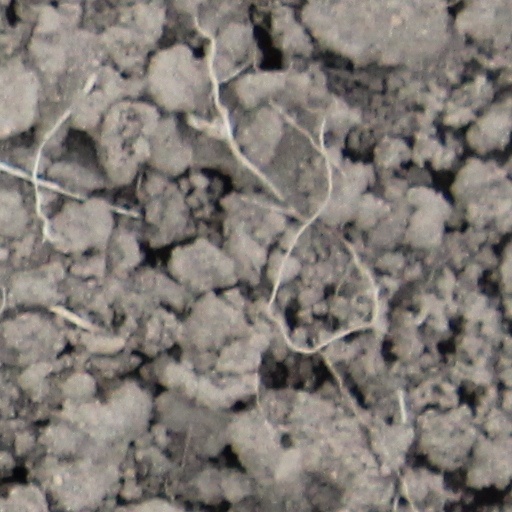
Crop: wheat